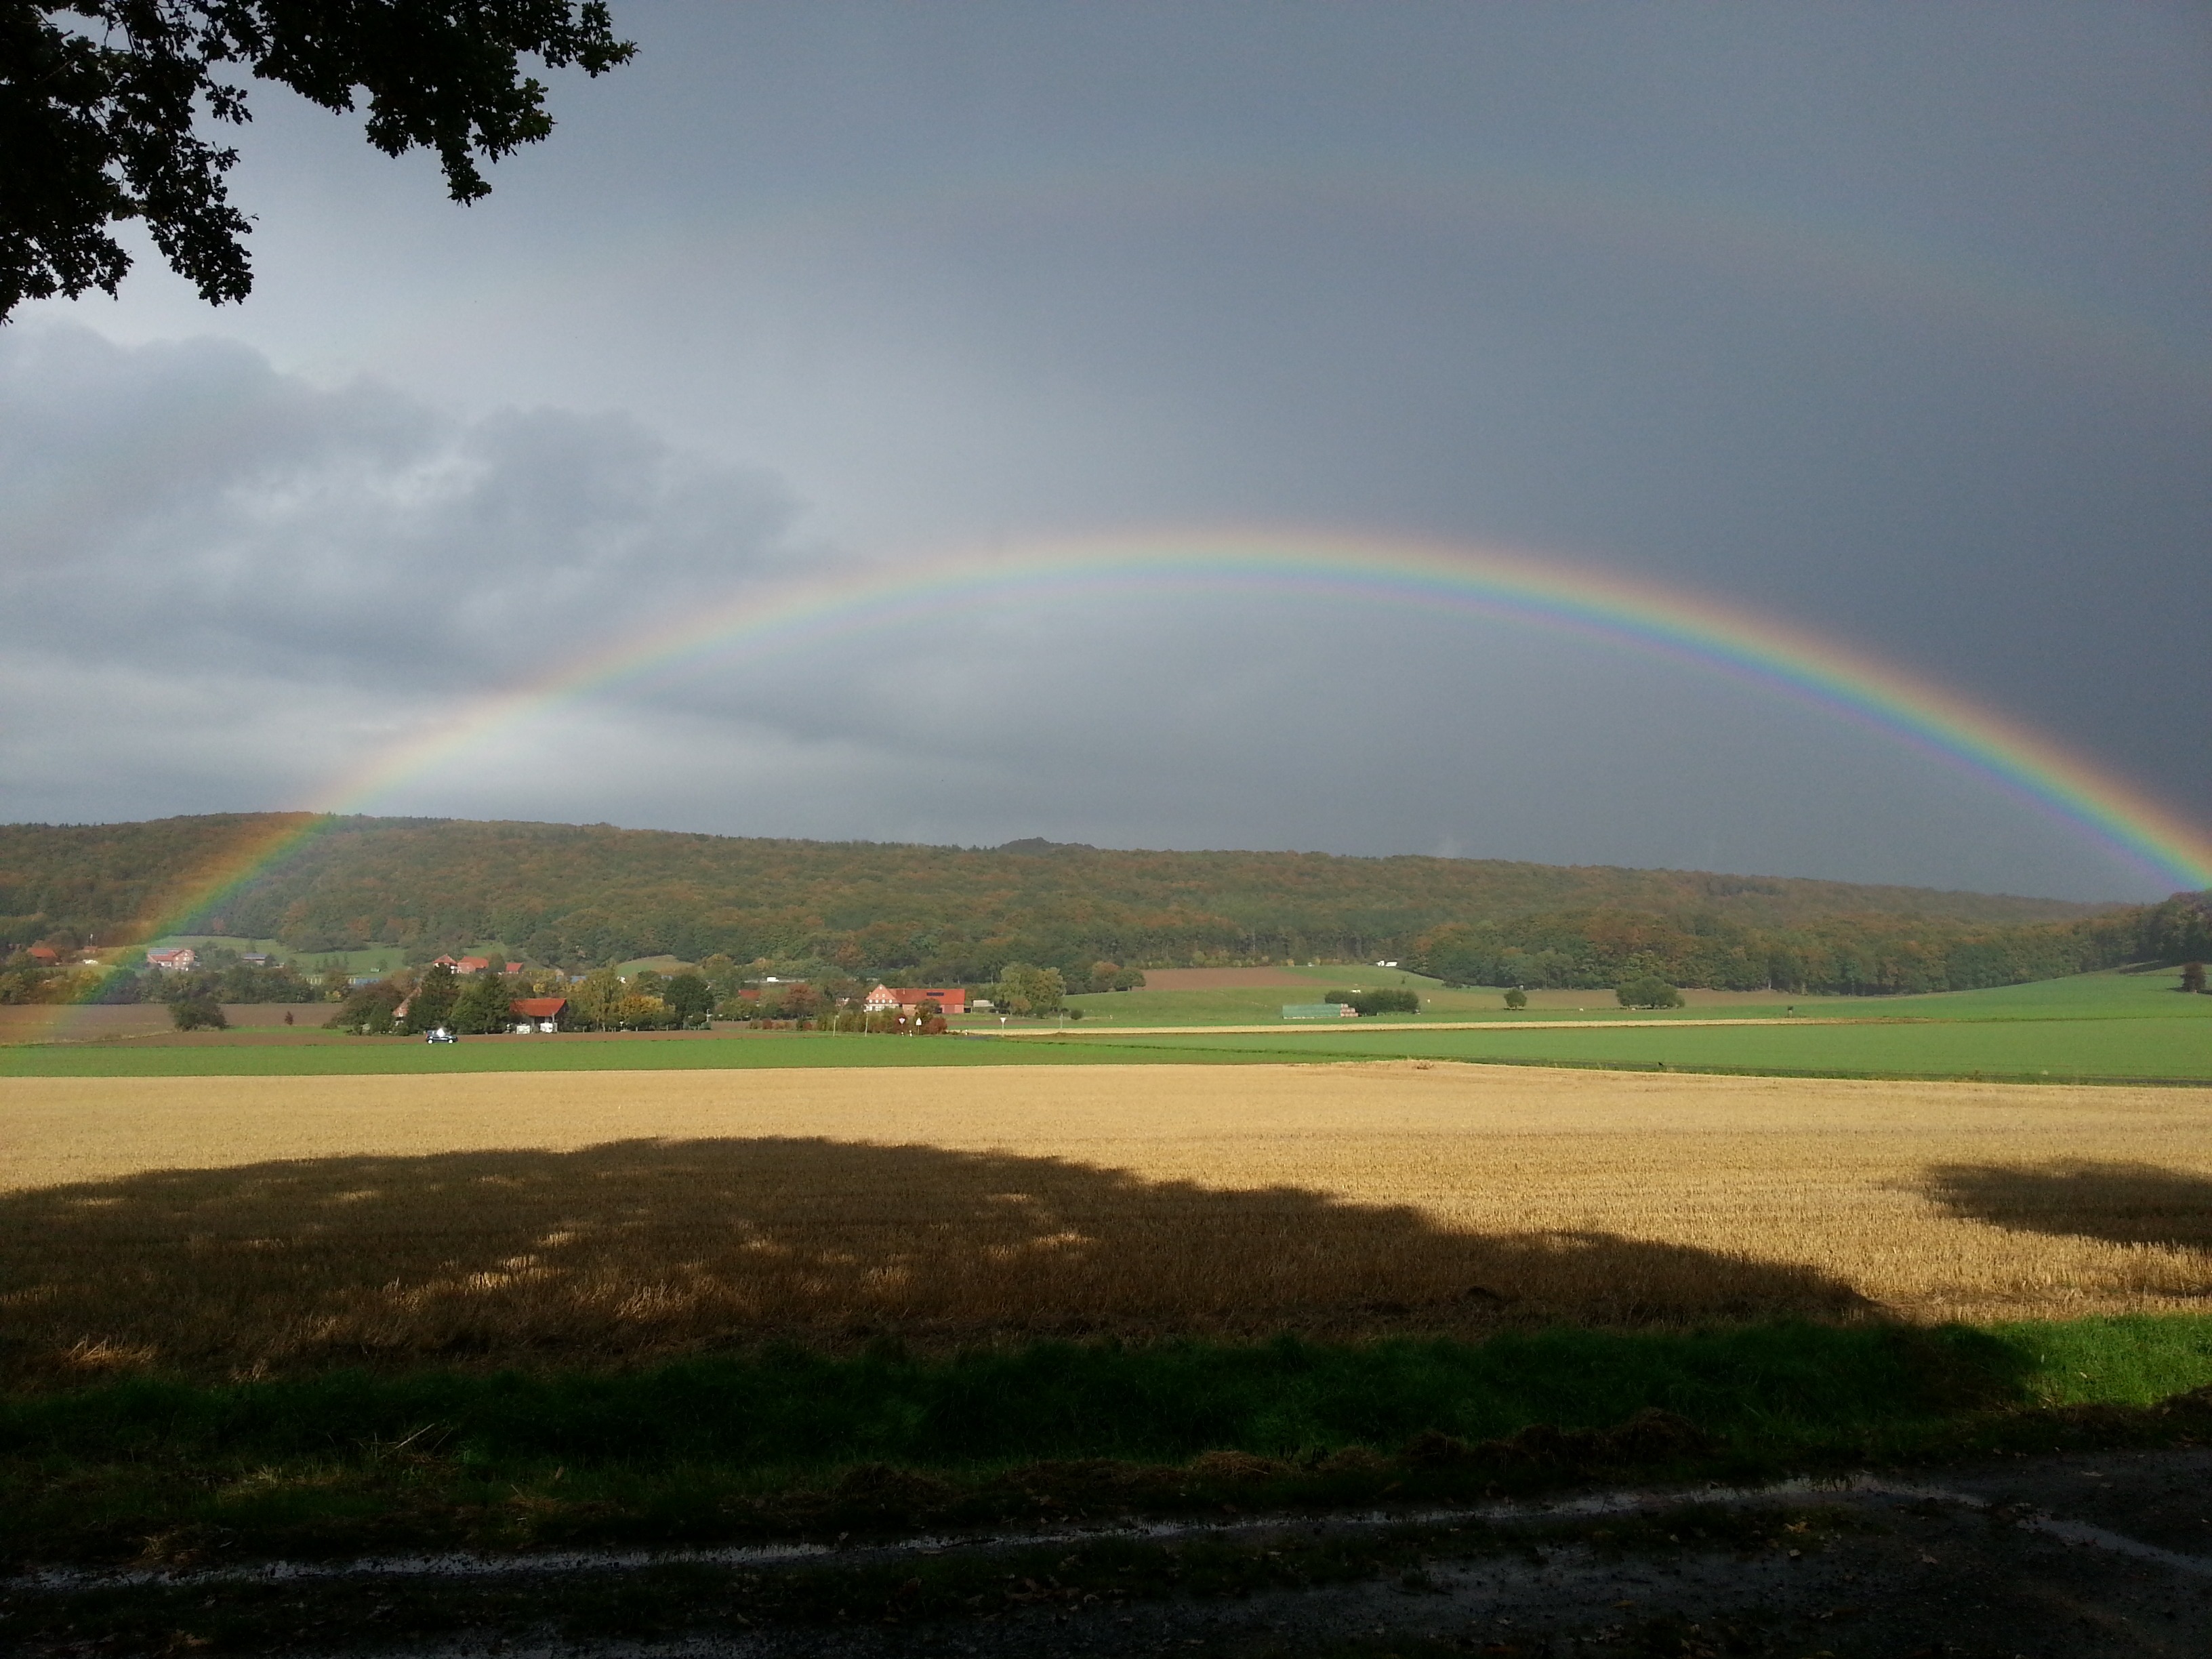
nature, grass, horizon, cloud, sky, sun, field, prairie, atmosphere, autumn, weather, plain, rainbow, mood, rural area, meteorological phenomenon, atmosphere of earth